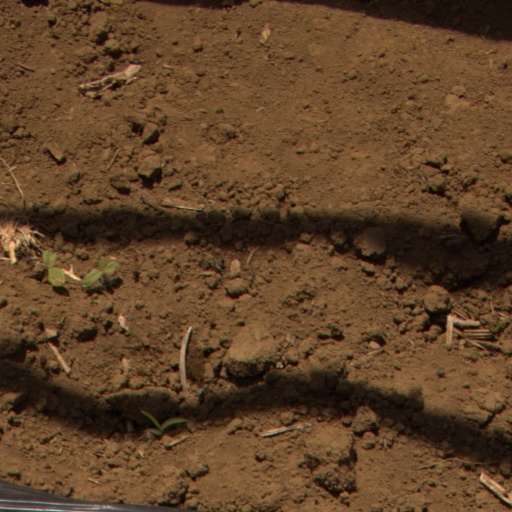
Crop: Jerusalem artichoke